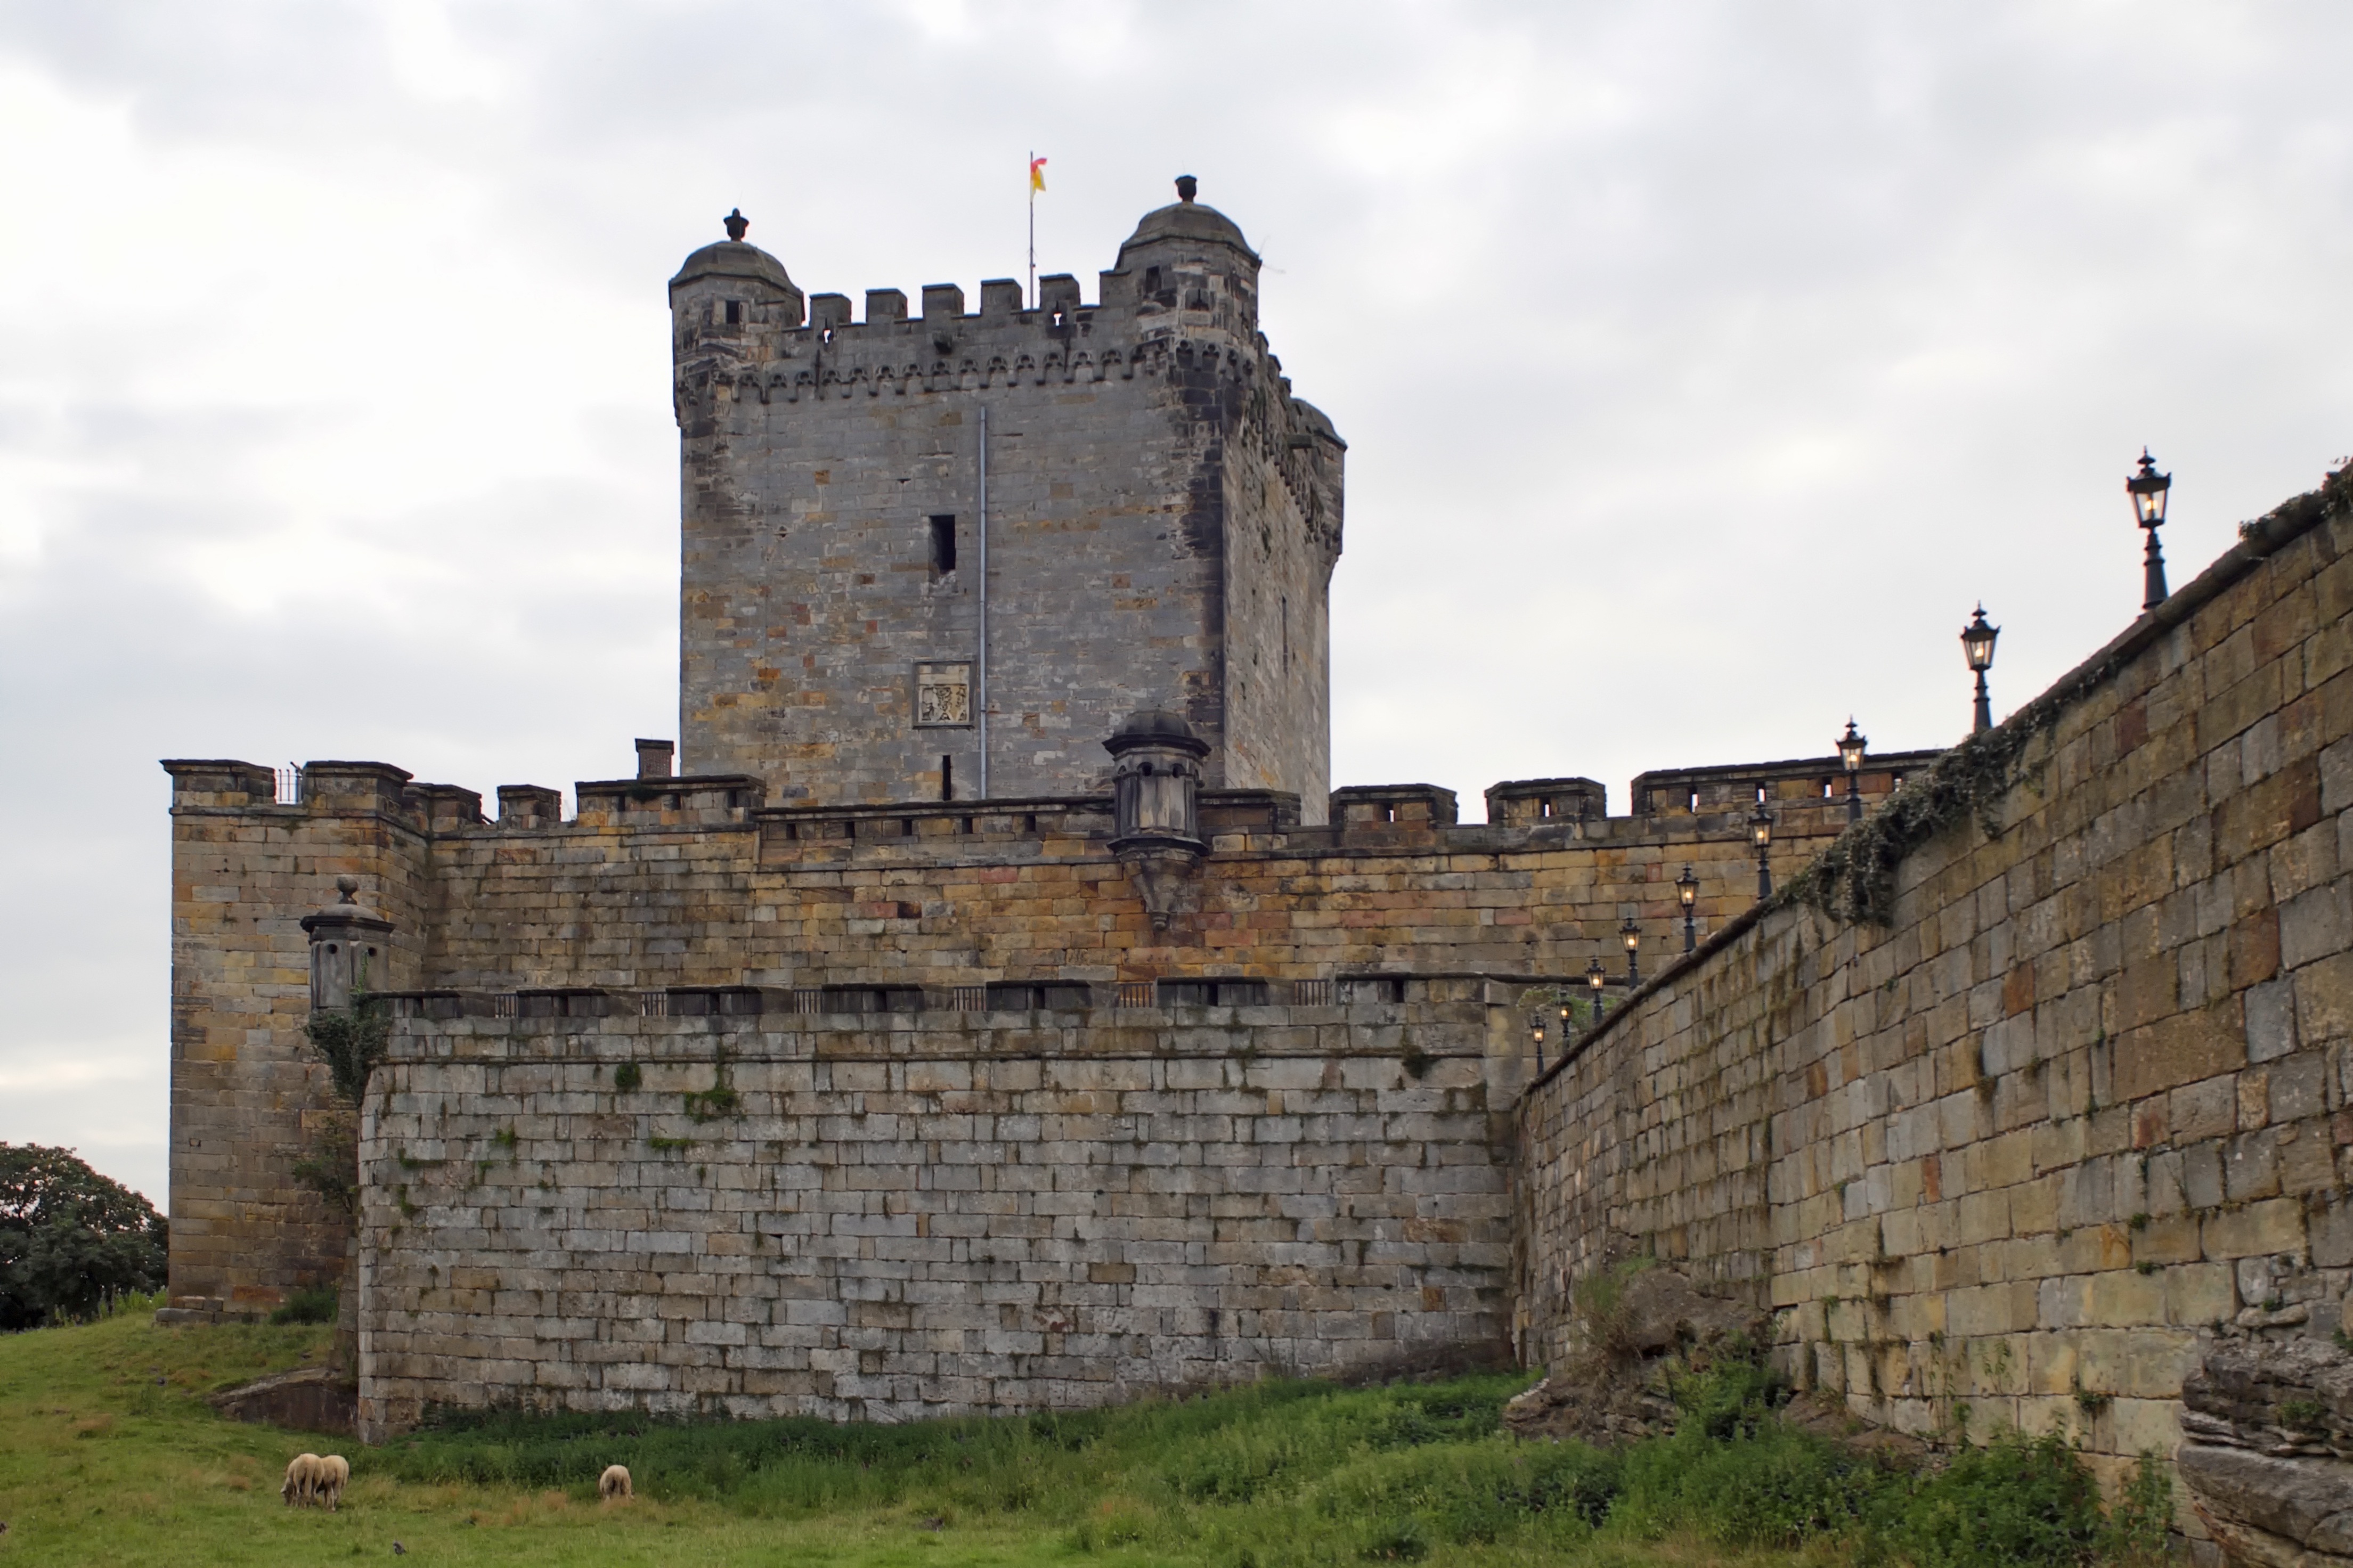
building, chateau, wall, castle, fortification, ruins, monastery, history, keep, moat, archaeological site, burg bentheim, powder tower, bad bentheim, early middle ages, earls of bentheim and steinfurt, historic site, ancient history